Argentine Civil Wars

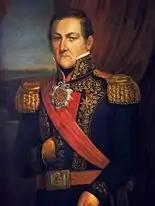
Buenos Aires Governor Juan Manuel de Rosas secured the Confederation under Federalist rule.

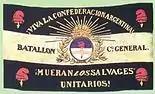
A Rosas-era banner calling for "death to the brutal Unitarians" typified the ongoing conflict.

Beginning in 1829, two cliques that were later named by contemporaries as "Federalists" and "Unitarians" took shape. In that year, Juan Manuel de Rosas assumed the governorship of Buenos Aires after forcing Lavalle's surrender. In Cordoba, the pro-Lavalle minister José María Paz began a campaign of subjugation against the interior provinces. In his writings, he denounced provincial governors, especially those of the littoral, calling them ""caudillos"", and accused the anti-centralising interior provinces of a colonial mindset, holding them responsible for the country's disorganized state and ultimately the stagnation of the independence war efforts and the collapse of the Army of the North. His campaign against settlements in western Argentina found little opposition with the exception of Mendoza's "caudillo", Juan Facundo Quiroga, whom he defeated in a series of skirmishes. Paz set his sights on removing "caudillo" influence from the cities, ordering a series of purges and expropriations of deposed governors such as the Quiroga family.